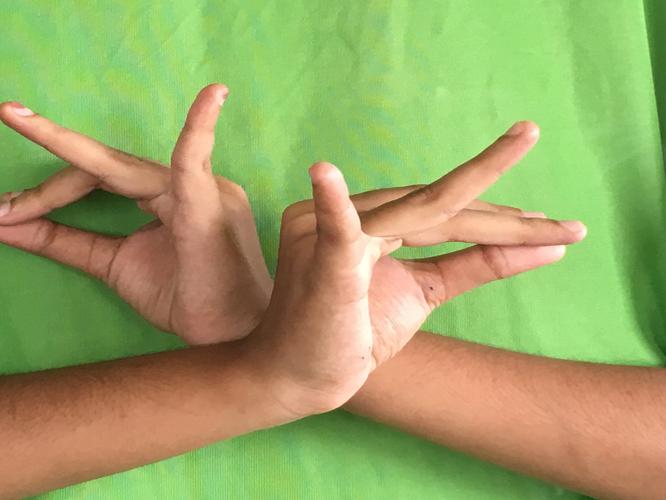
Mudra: Katakavardhana
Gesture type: double_hand